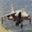
Label: airplane